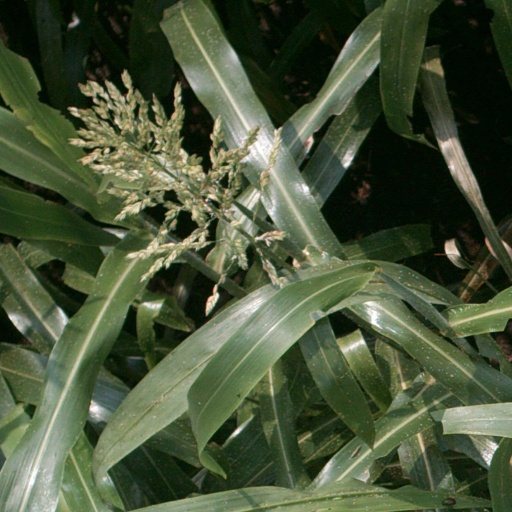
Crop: sorghum